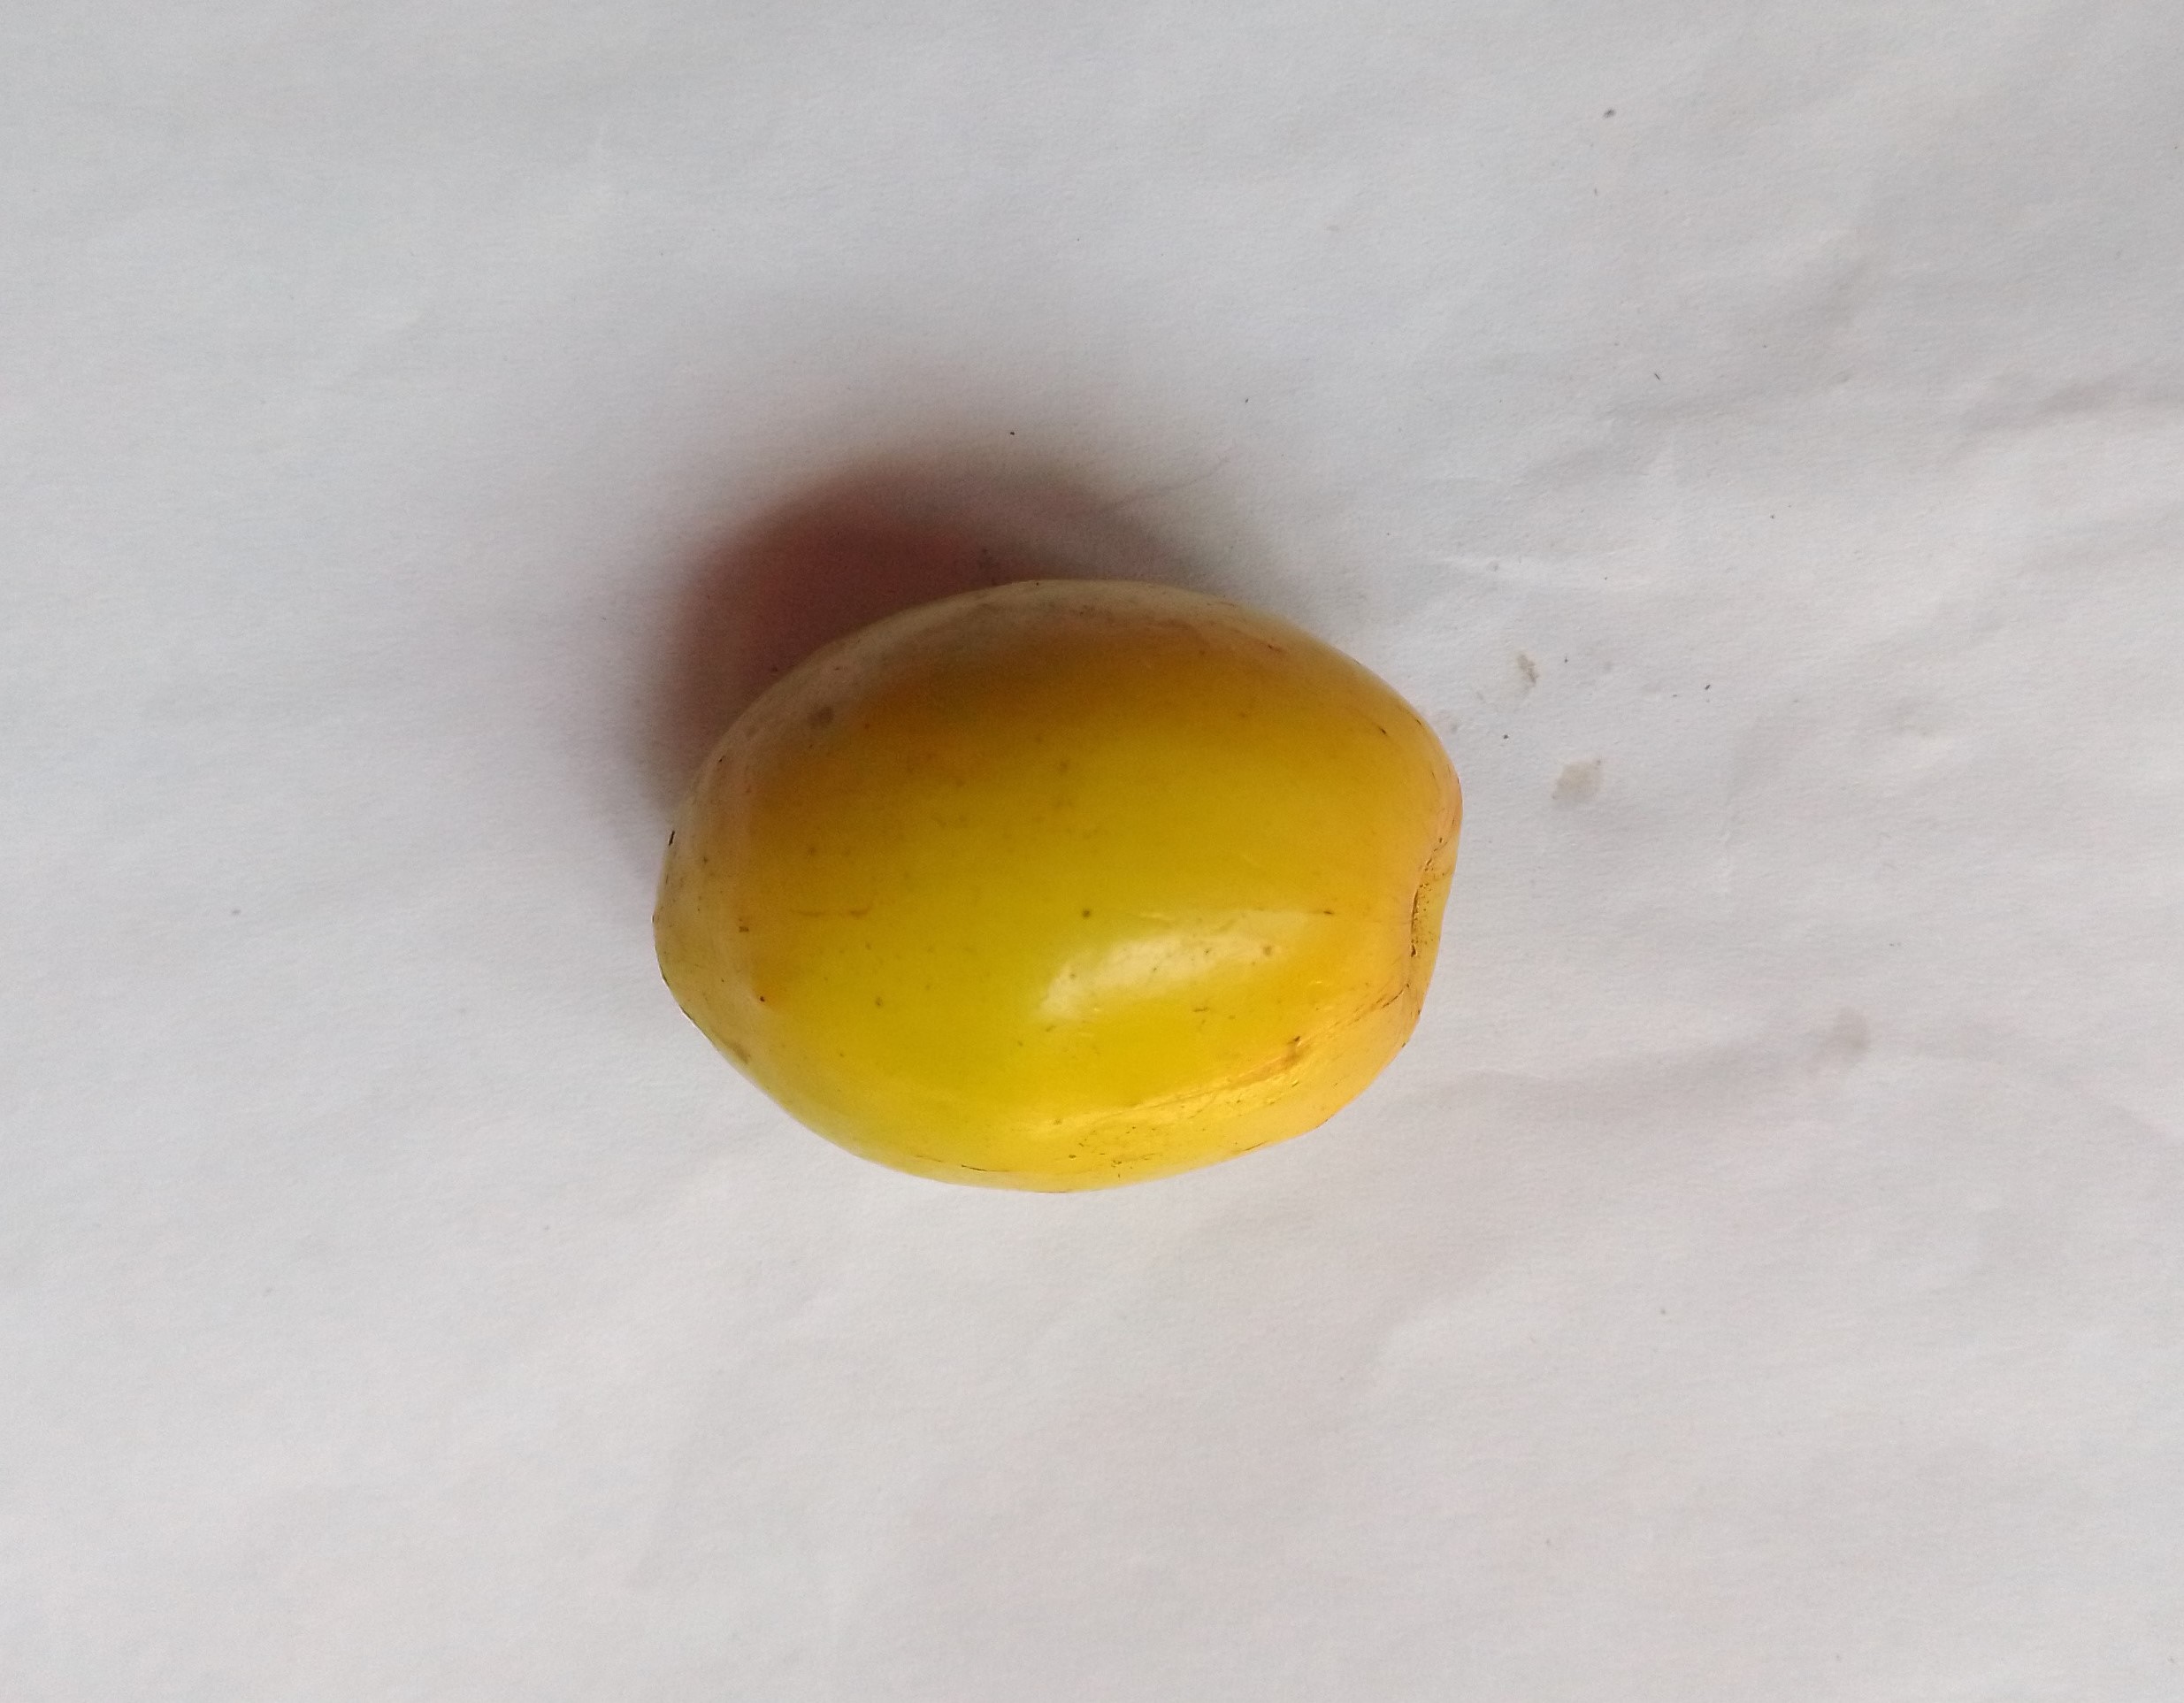
Fruit: jujube
Condition: fresh